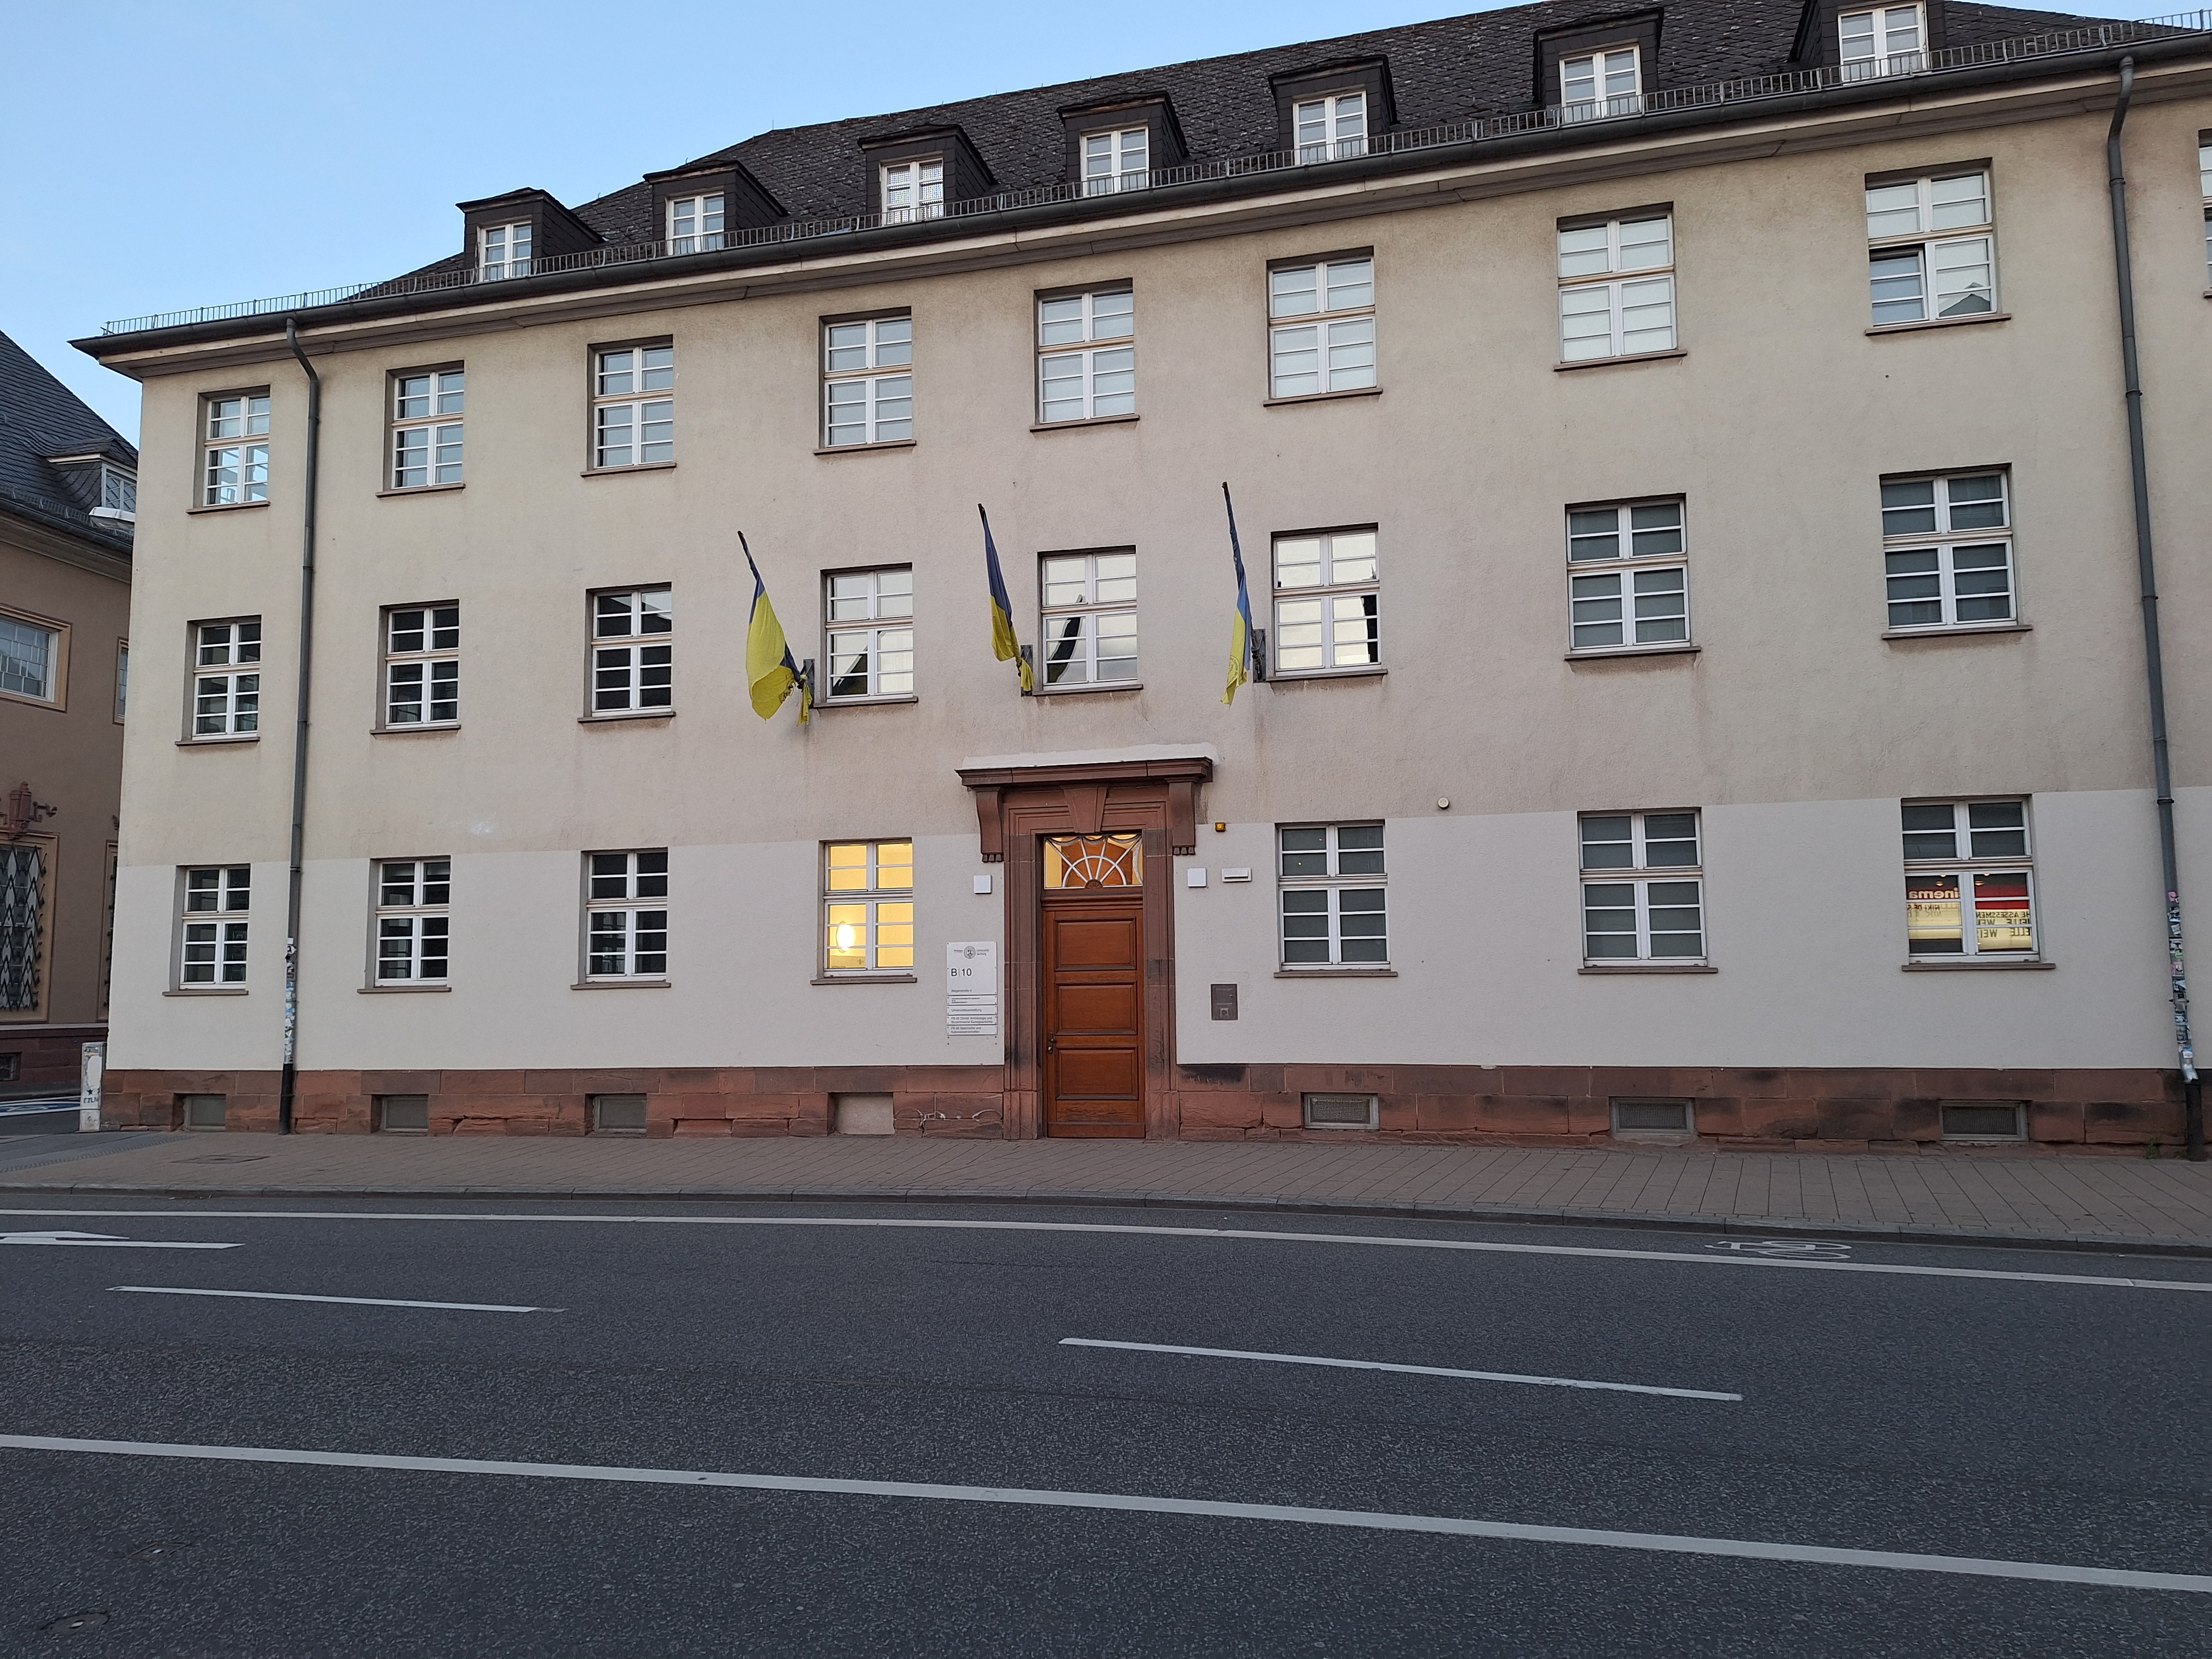
Building: Biegenstraße 9